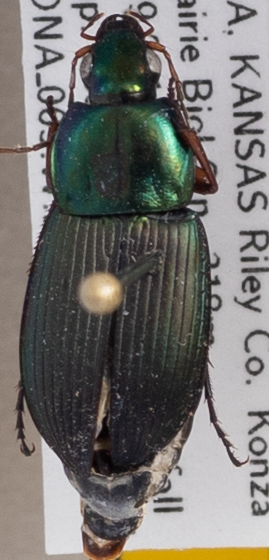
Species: Poecilus lucublandus
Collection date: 2022-07-20
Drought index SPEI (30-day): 0.718
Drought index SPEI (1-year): -0.276
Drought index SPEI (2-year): -0.24